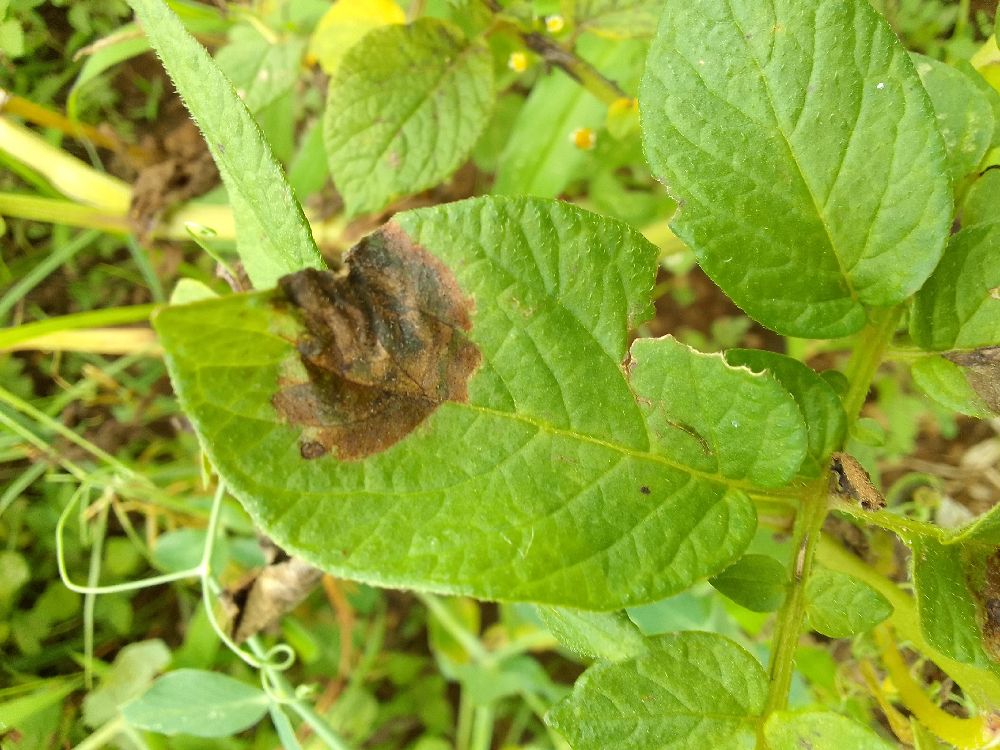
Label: Late blight